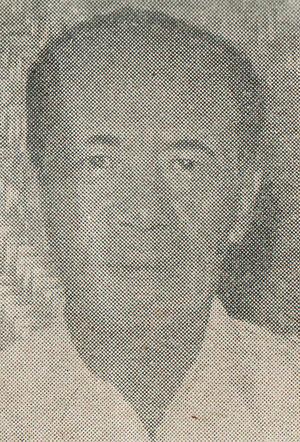
Saeroen est un journaliste et un scénariste de films indonésien.